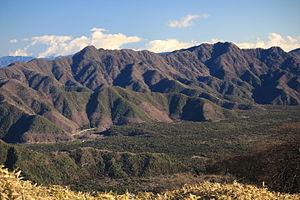
Aokigahara, est une forêt de 35 km² qui s'étend à la base du mont Fuji au Japon. Connue sous le nom de Jukai, c'est une forêt à l'histoire encore relativement jeune, datant d'environ 1 200 ans. Aokigahara est connue pour le nombre important de personnes mortes retrouvées dans cette forêt depuis les années 1950, et dont la cause est, dans la plupart des cas, un suicide.